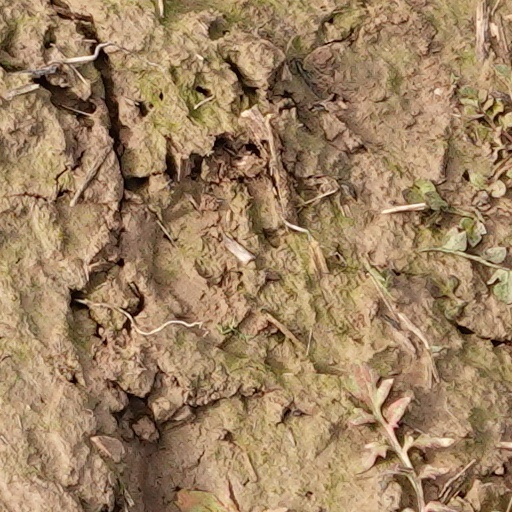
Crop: wheat